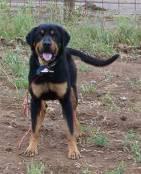
dog